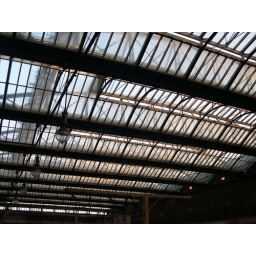
glass roof in a station